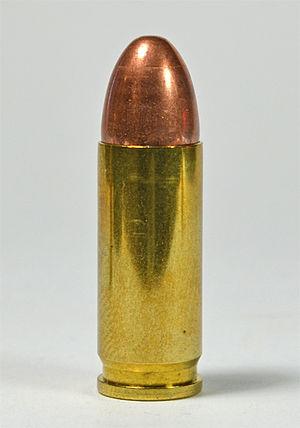
La cartouche de 9 mm Steyr conçue pour les pistolets et pistolets mitrailleurs commercialisés par Steyr entre 1911 et 1938. Elle fut réglementaire dans les services de police et/ou armées des pays suivants : Autriche, Autriche-Hongrie, Chili et Roumanie ; un usage limité en étant fait en Allemagne Italie, Bulgarie, Tchécoslovaquie et dans le Royaume de Yougoslavie. Elle fut produite par des cartoucheries allemandes, autrichiennes et italiennes en grand nombre de 1911 à 1945. Aujourd'hui cette munition est essentiellement vendue sur le marché civil italien.